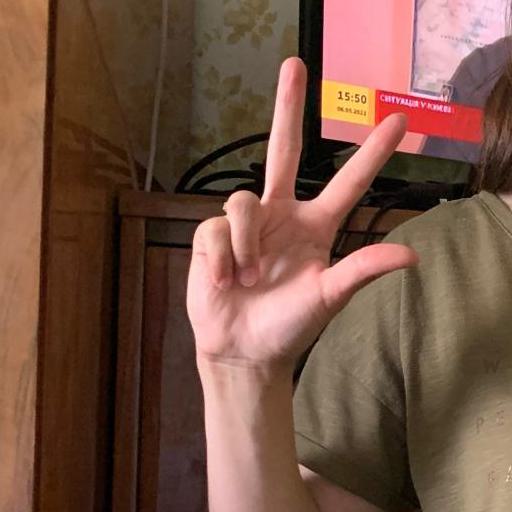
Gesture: three2